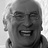
Emotion: happy